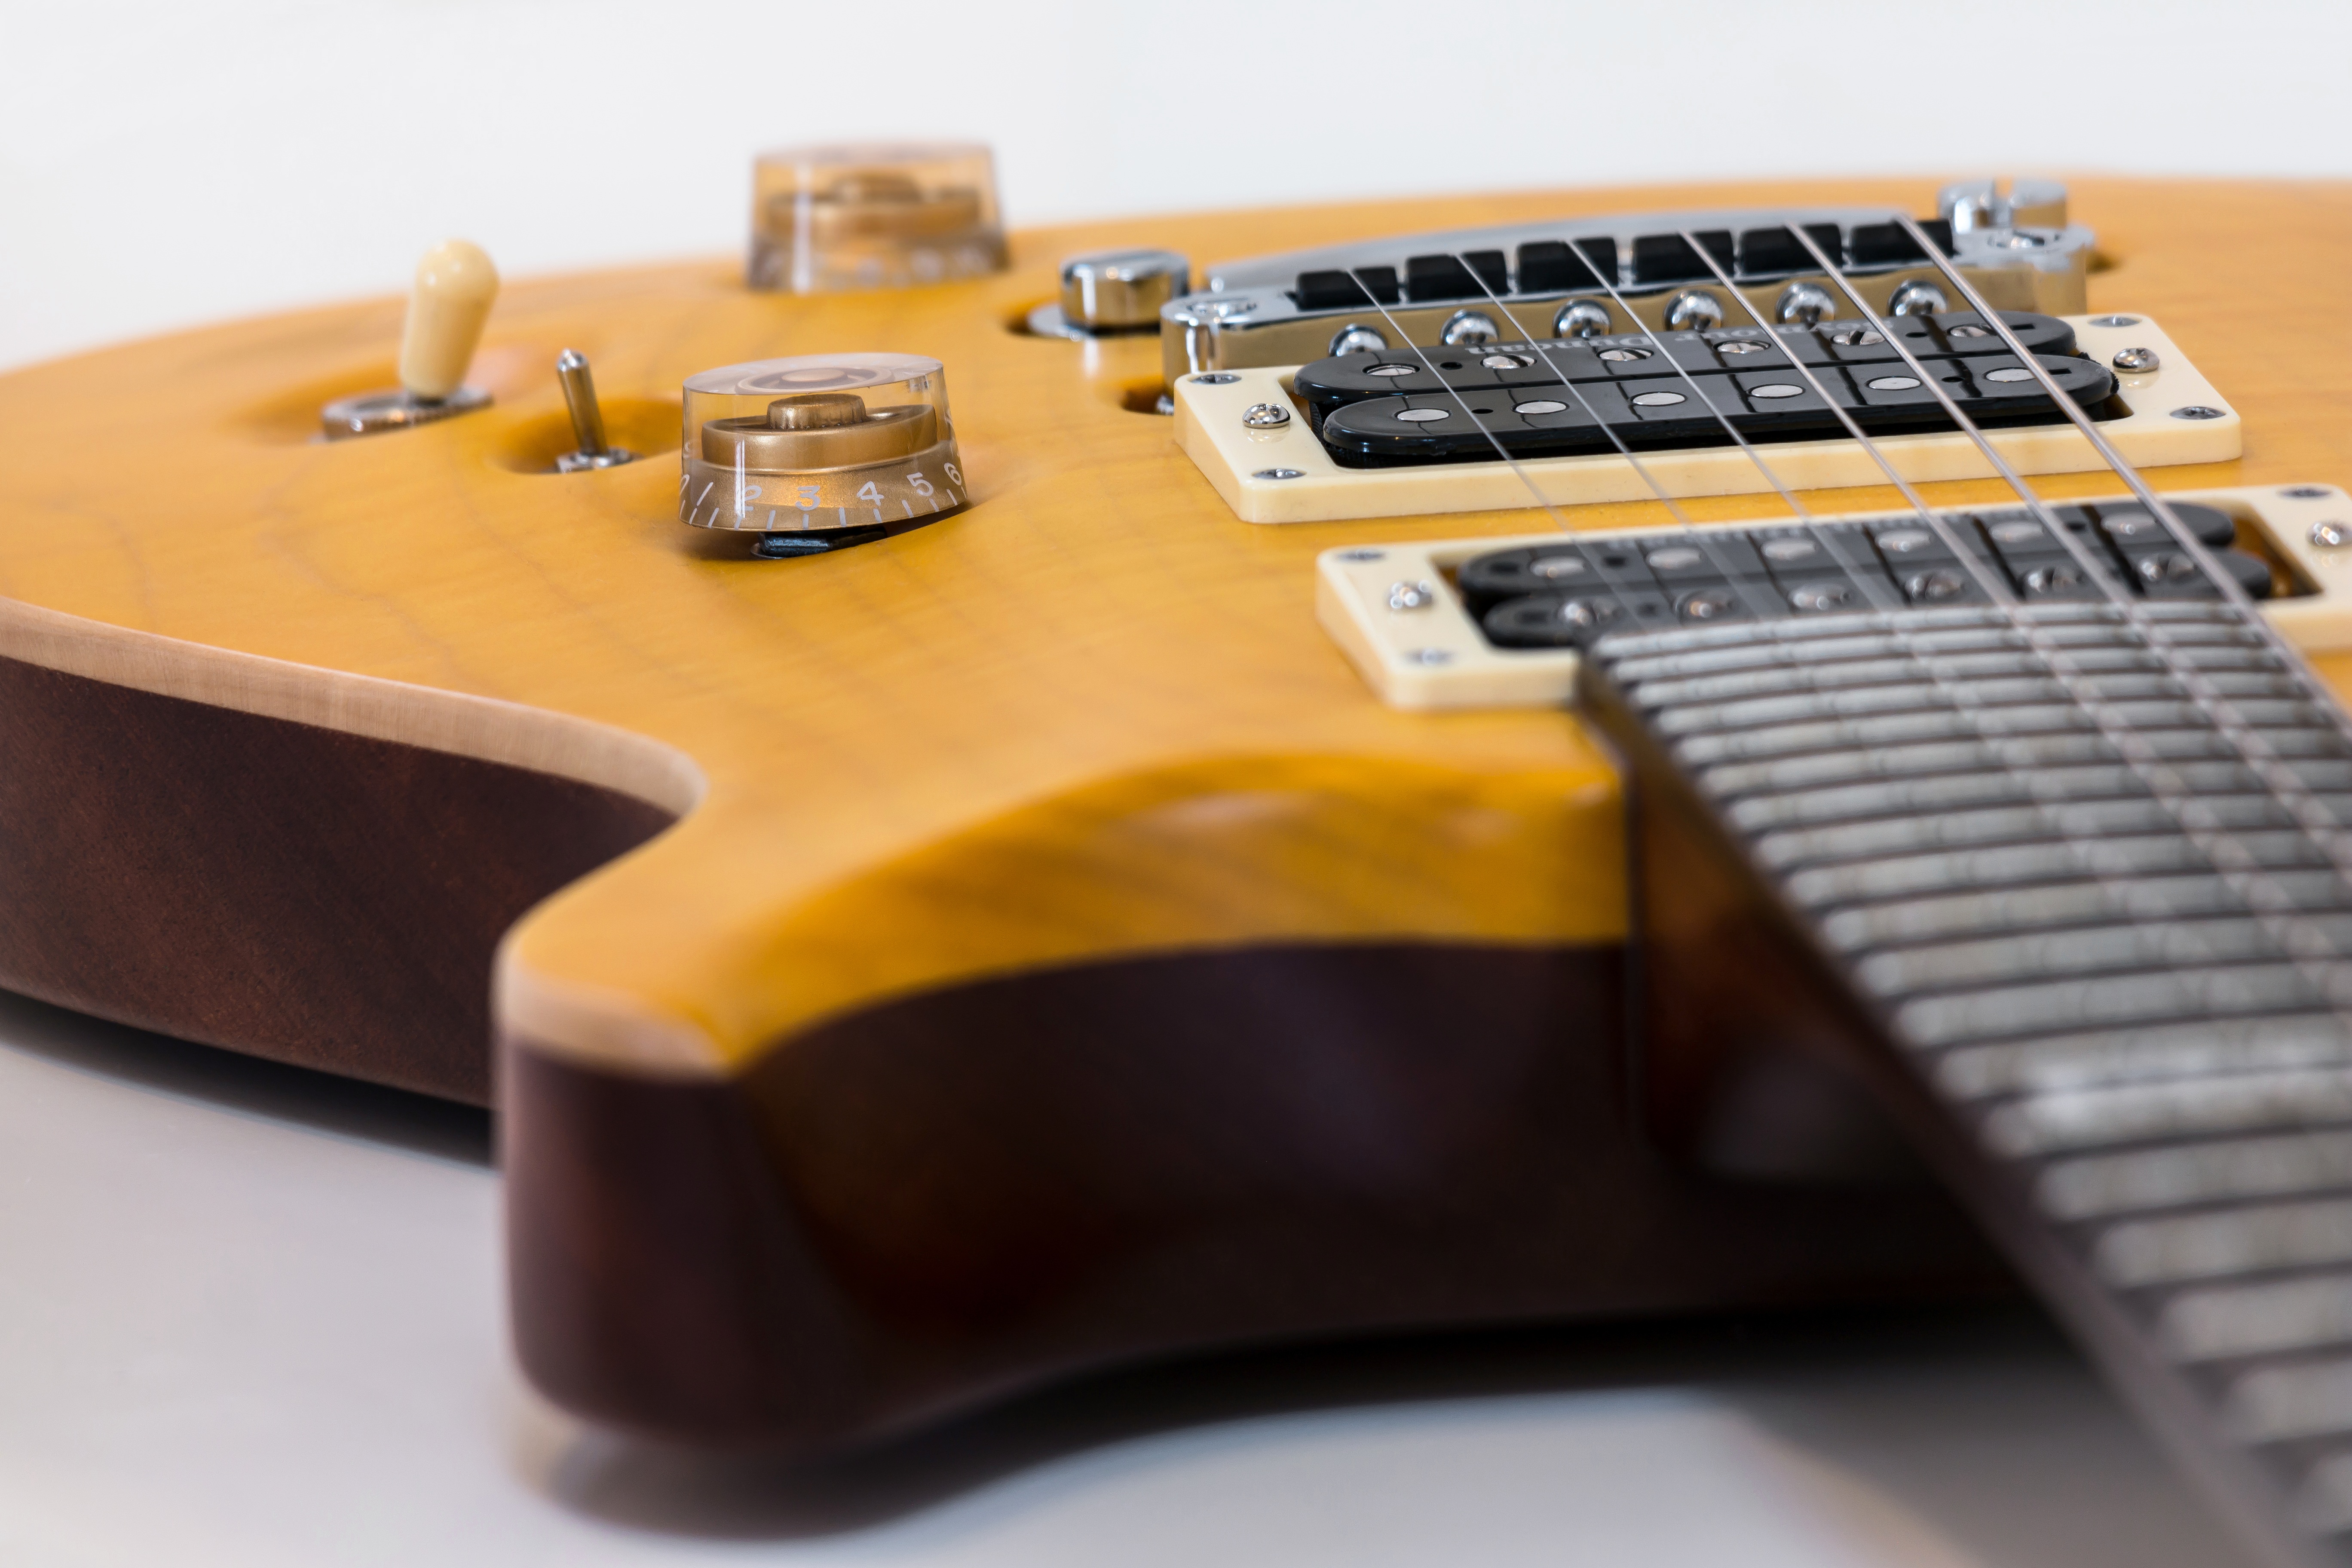
music, bridge, controller, guitar, acoustic guitar, web, instrument, electric guitar, musical instrument, stringed instrument, switch, violin, pickup, strings, bass guitar, poti, corpus, e guitar, pick up, potentiometer, string instrument, rotary control, toggle switch, switsch, bowed string instrument, plucked string instruments